Representation of animals in Western medieval art

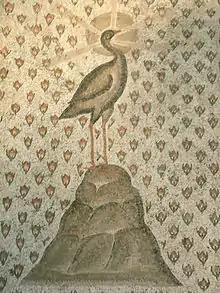
Phoenix mosaic, detail, Antioch, 6th century, Louvre Museum

The Christian story of animals begins with their creation as described in Genesis. In the first Genesis account, God creates the animals as ornaments of the world before creating man and woman in his image. The fish of the sea and the birds of the air are made on the fifth day, followed by the beasts of the earth on the sixth day. In the second Genesis account, God destinies the animals to help man. Adam names the animals, establishing his superiority over them in the Christian vision.